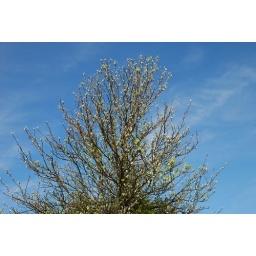
tree in the sky